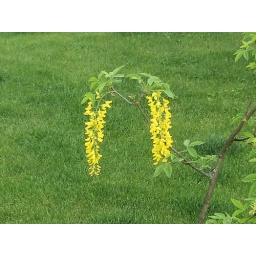
Some dainty yellow flowers in our yard in Swarzenbach, Germany.